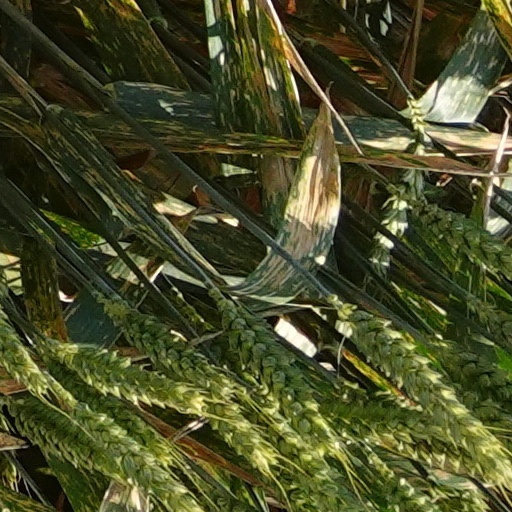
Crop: wheat